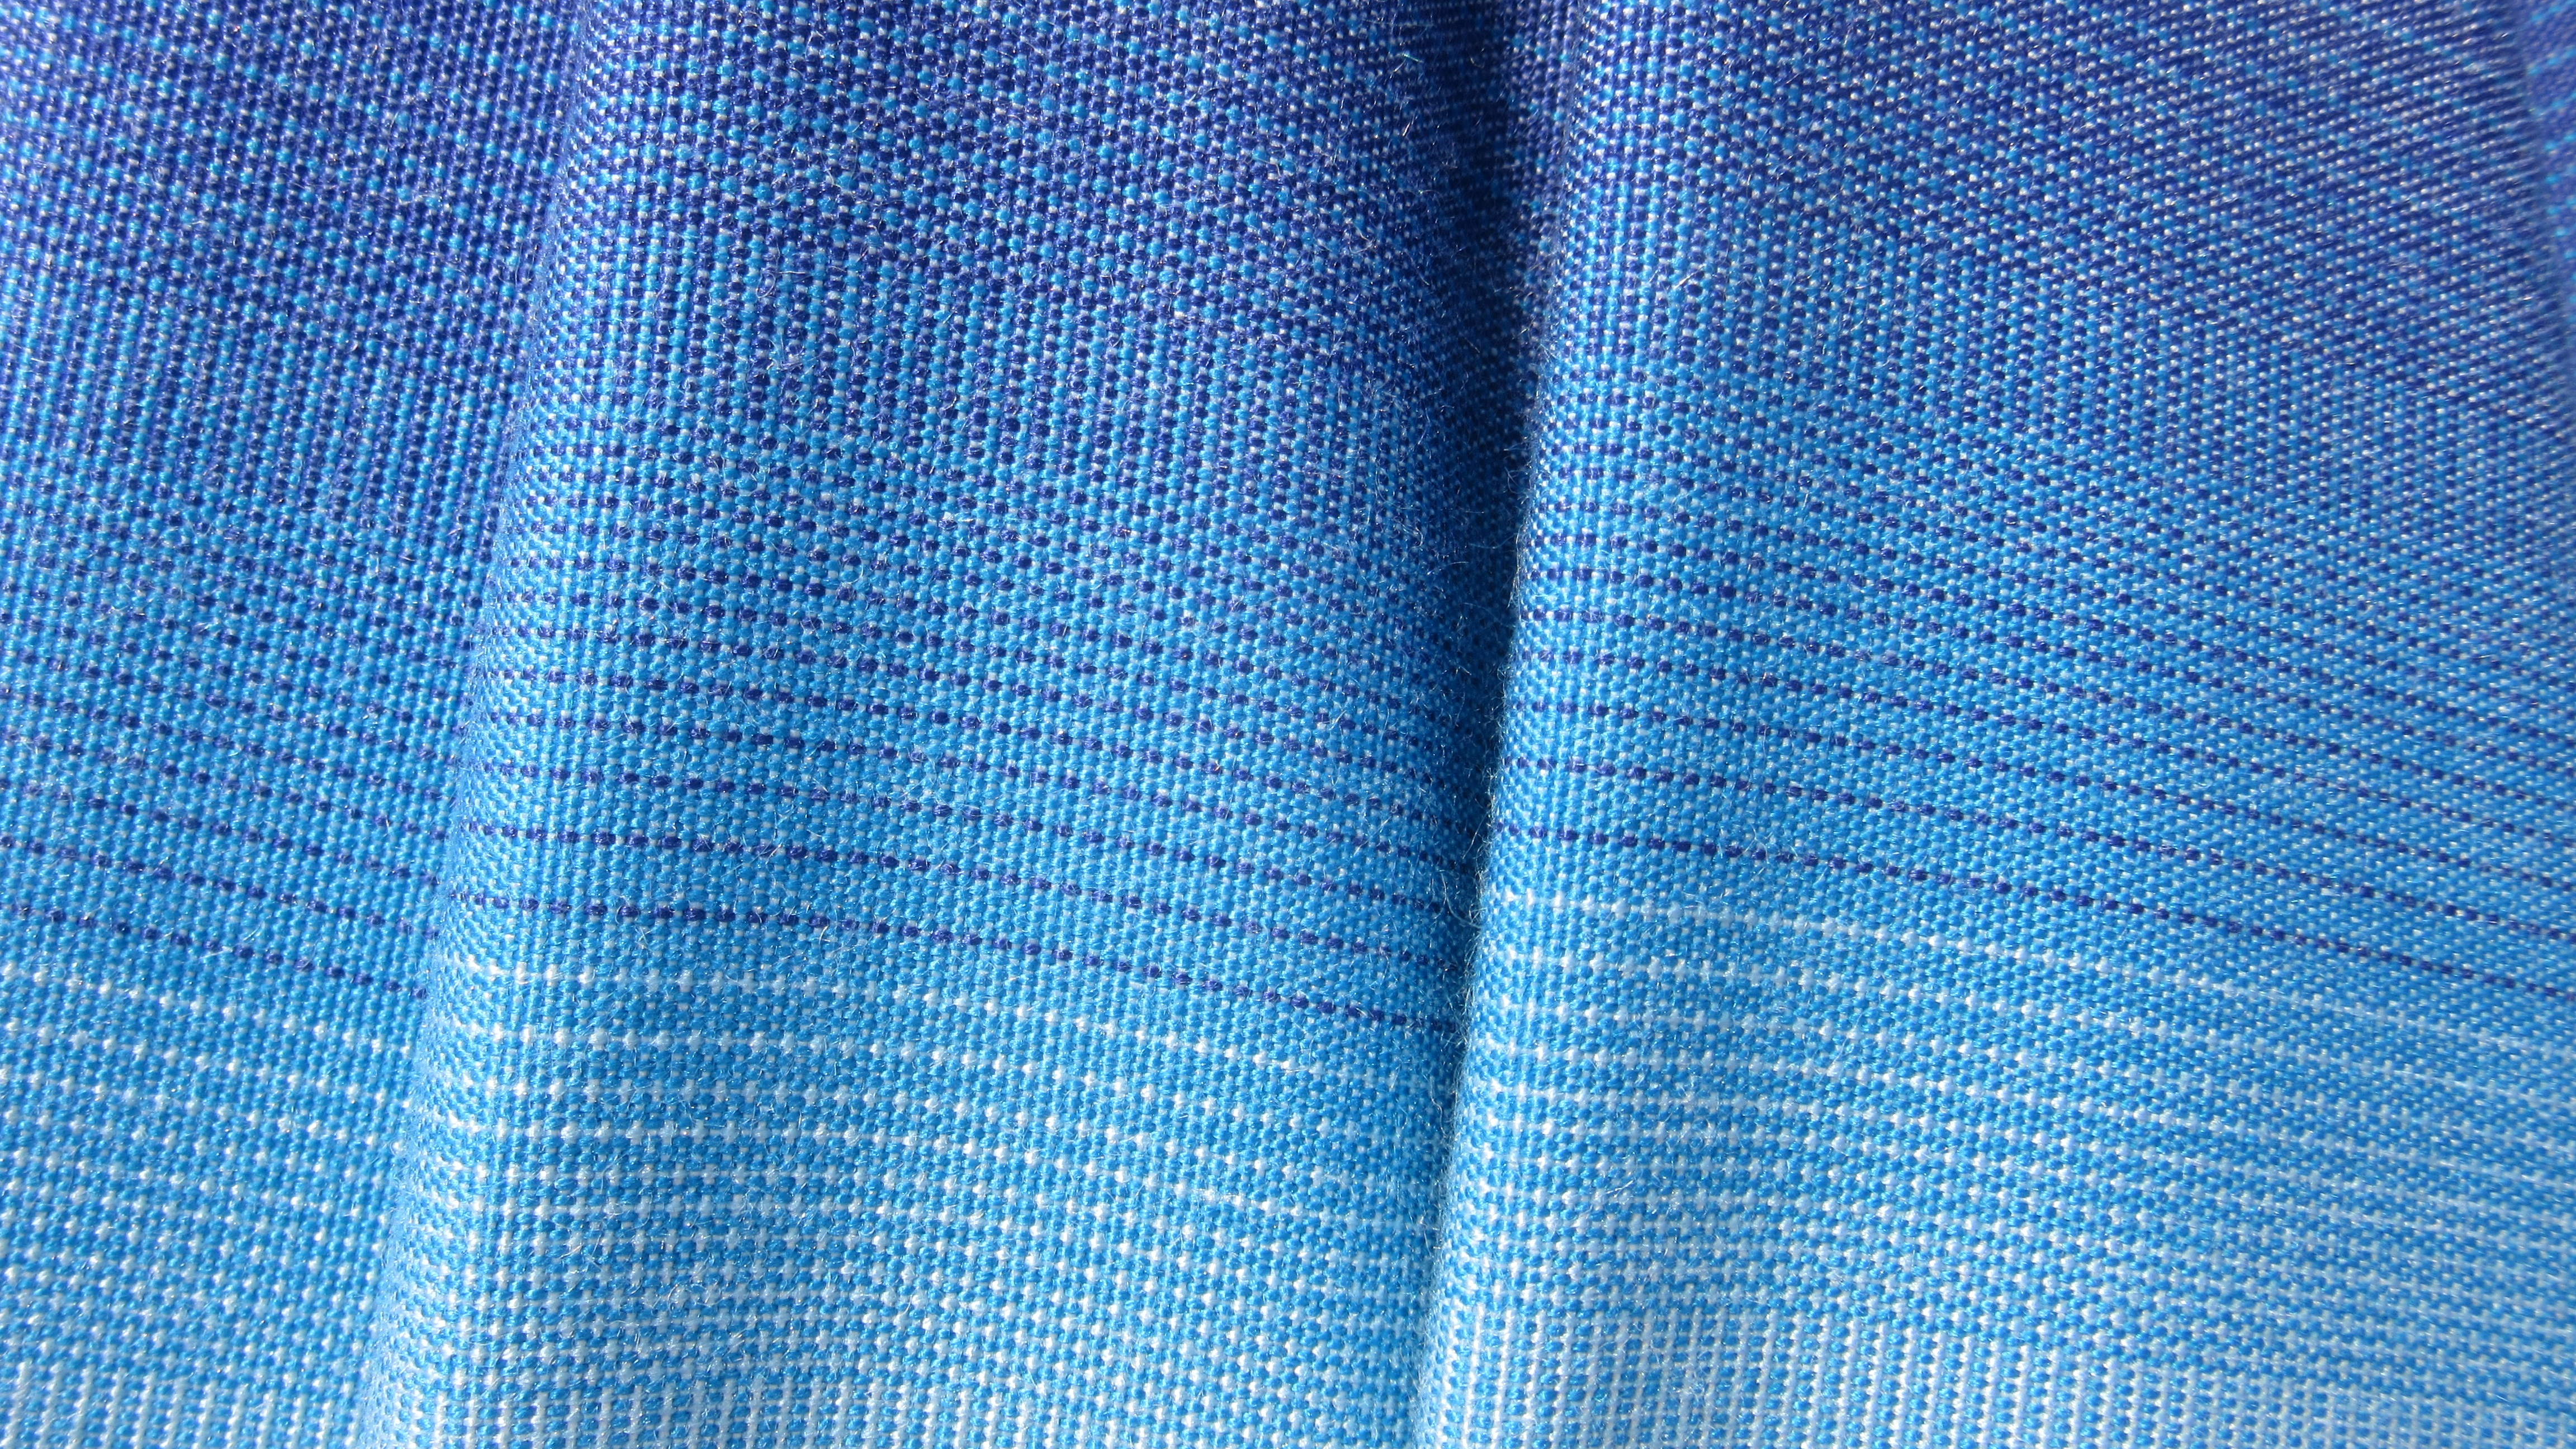
texture, pattern, line, blue, material, fabric, interior design, textile, background, stripes, fold, parasol, tissue, blaut ne, electric blue